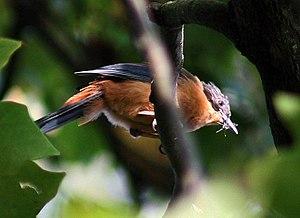
Sibia est le nom normalisé français de 10 espèces de petits passereaux de la famille des Timaliidae.